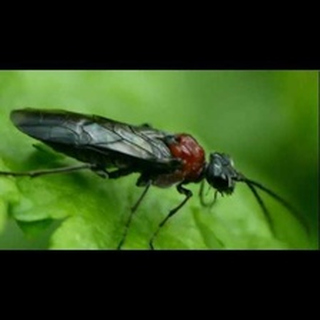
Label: wheat_stem_fly